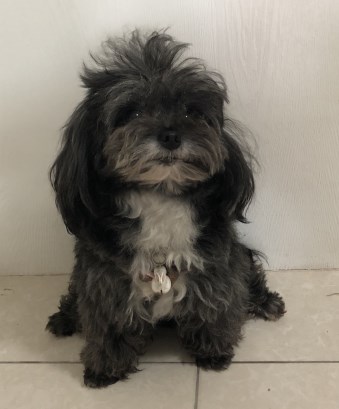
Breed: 7449-n000128-teddy